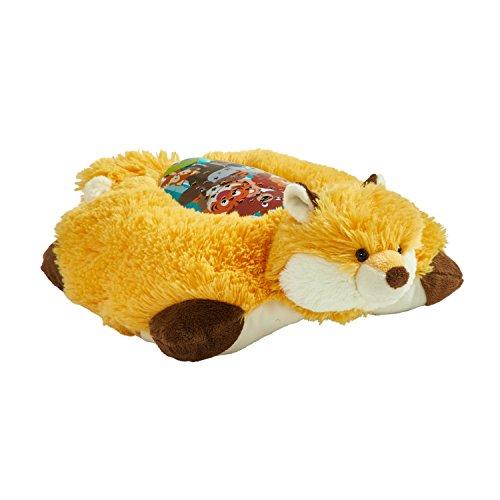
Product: Pillow Pets Sleeptime Lites Wild Fox - Stuffed Animal Nightlight
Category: Toys & Games | Stuffed Animals & Plush Toys | Plush Pillows
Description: Animal fans: bring your favorite animal home in the form of a pillow pet and go on a wild adventure.
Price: $23.99
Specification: ProductDimensions:11x6.5x5.8inches|ItemWeight:15ounces|ShippingWeight:15ounces(Viewshippingratesandpolicies)|ASIN:B07C32J9C8|Itemmodelnumber:02510014A|Manufacturerrecommendedage:3months-8years